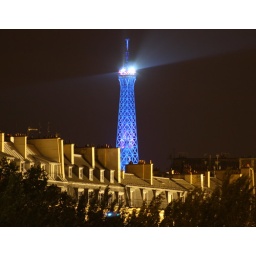
The Eiffel Tower in blue dress